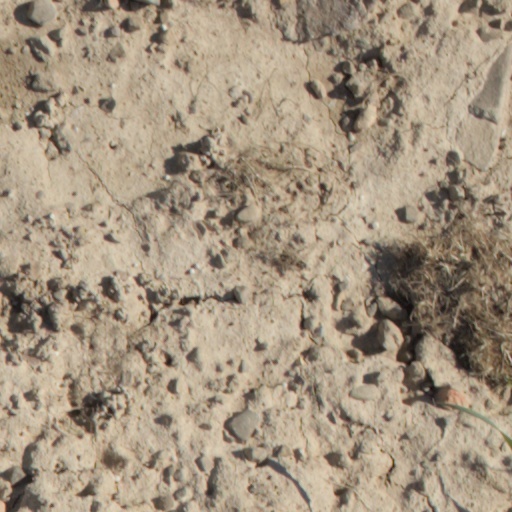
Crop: wheat